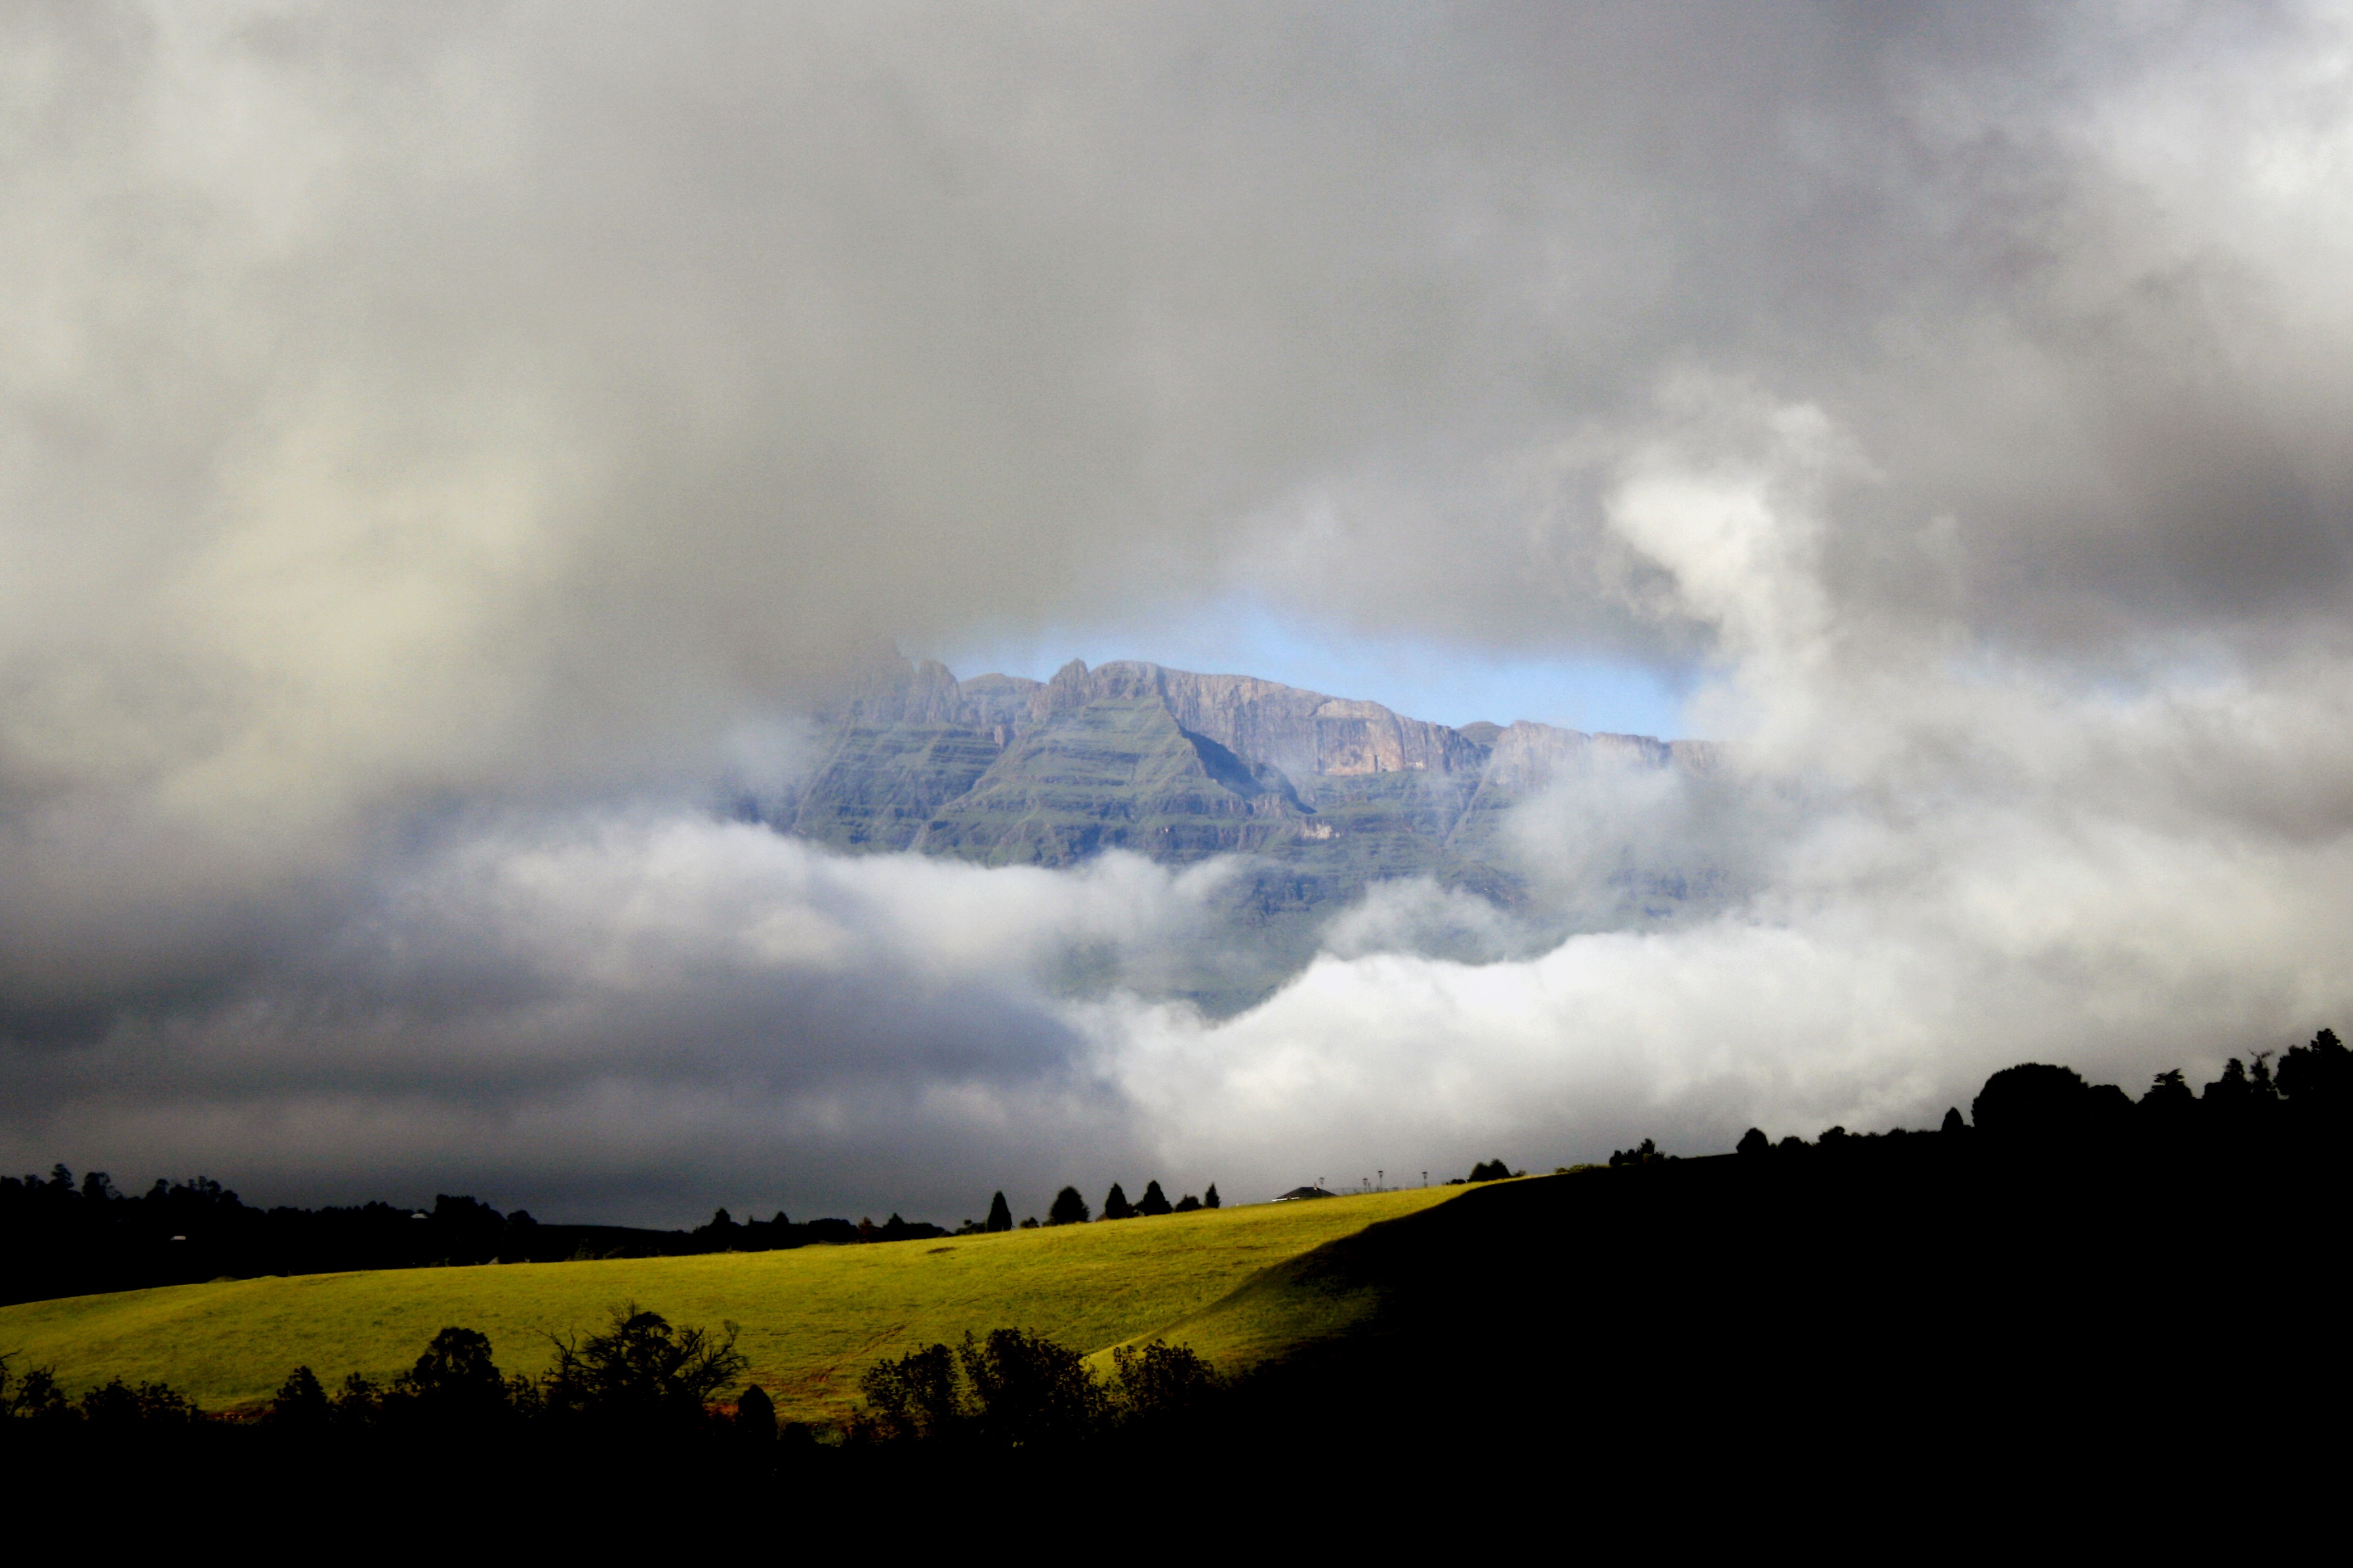
landscape, nature, rock, horizon, mountain, cloud, sky, mist, hiking, field, prairie, sunlight, morning, hill, dawn, atmosphere, peak, valley, mountain range, travel, range, dusk, scenery, blue, mountain top, plain, summit, mountain landscape, outdoors, clouds, mountains, grassland, plateau, sky clouds, rural area, nature landscape, drakensburg, meteorological phenomenon, atmospheric phenomenon, atmosphere of earth, mountainous landforms